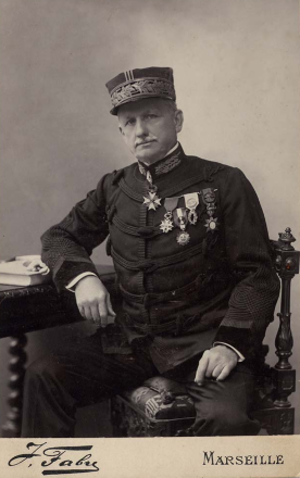
Médecin inspecteur Albert Clarac, Marseille, 1911
Albert Clarac, né le 13 janvier 1854 à Fort-de-France et mort le 25 mai 1934 à Paris est un médecin tropicaliste, militaire, français qui a marqué l'histoire du Service de santé des troupes coloniales par ses travaux scientifiques, son rôle de premier directeur de l'École du Pharo, puis de directeur du service de santé de l'Indochine.